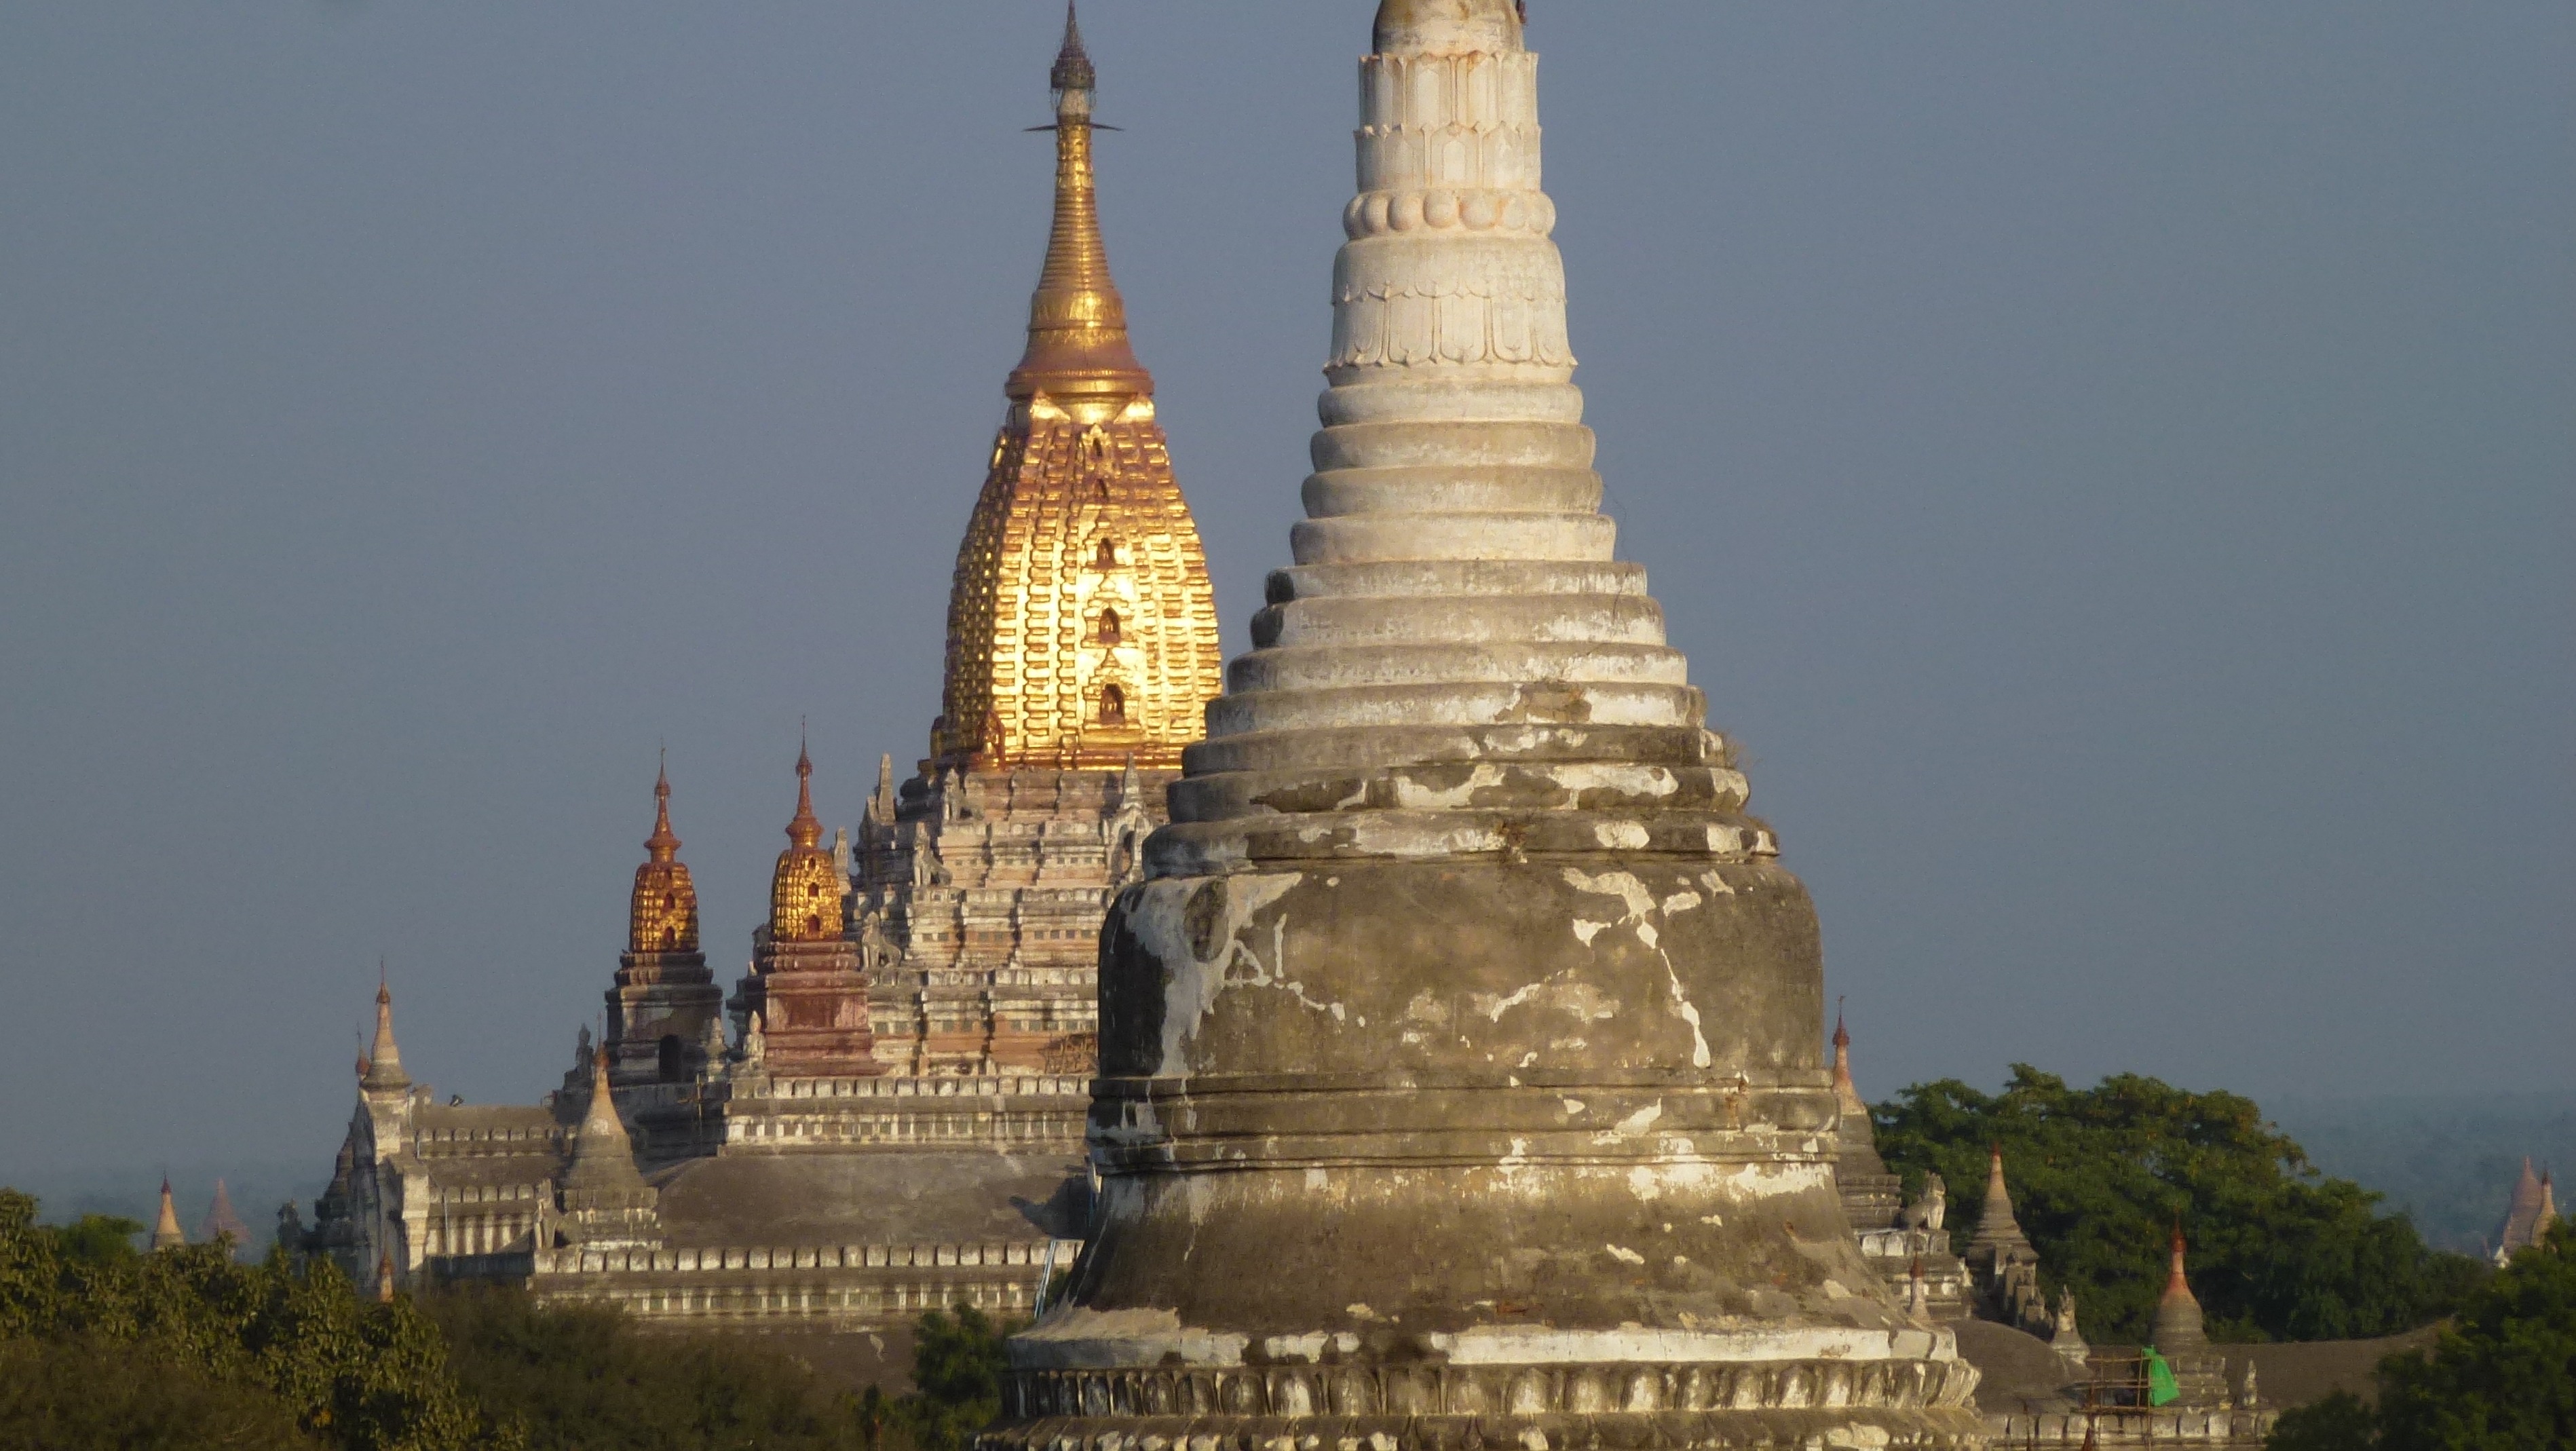
architecture, structure, building, city, tower, ancient, landmark, historic, tourism, place of worship, design, temple, spire, temples, pagoda, wat, myanmar, architecture design, bagan, historic site